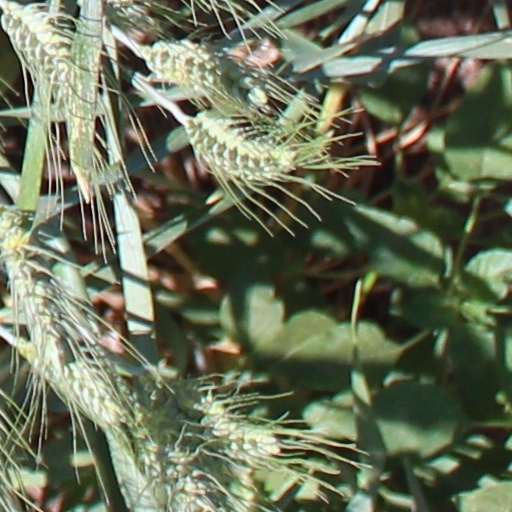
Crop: wheat